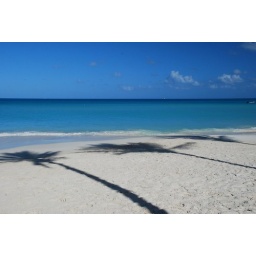
Palm tree shadows in the sand